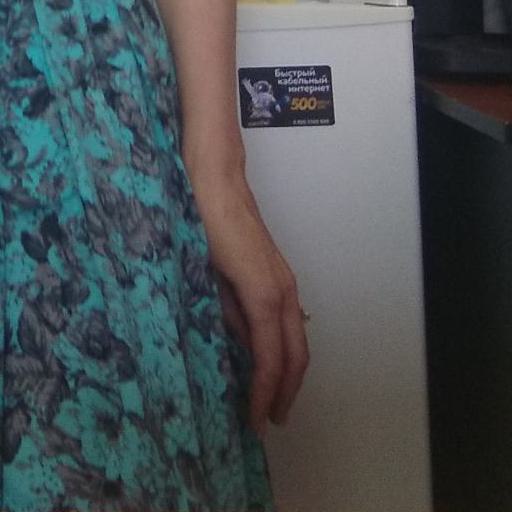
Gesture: no_gesture